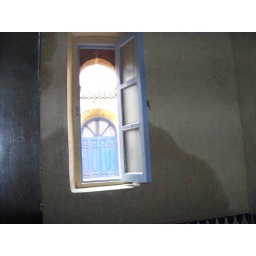
bathroom window in riad